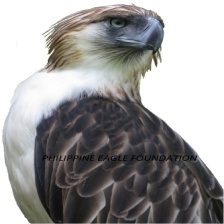
Species: PHILIPPINE EAGLE
Scientific name: PITHECOPHAGA JEFFERYI